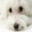
Label: dog